Pierre-François-Léonard Fontaine

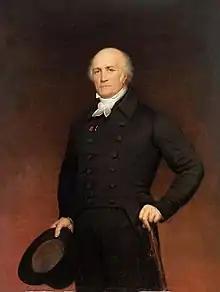
Pierre-François-Léonard Fontaine by Joseph-Désiré Court

Pierre-François-Léonard Fontaine (20 September 1762 – 10 October 1853) was a French neoclassical architect, interior decorator, designer and artist.